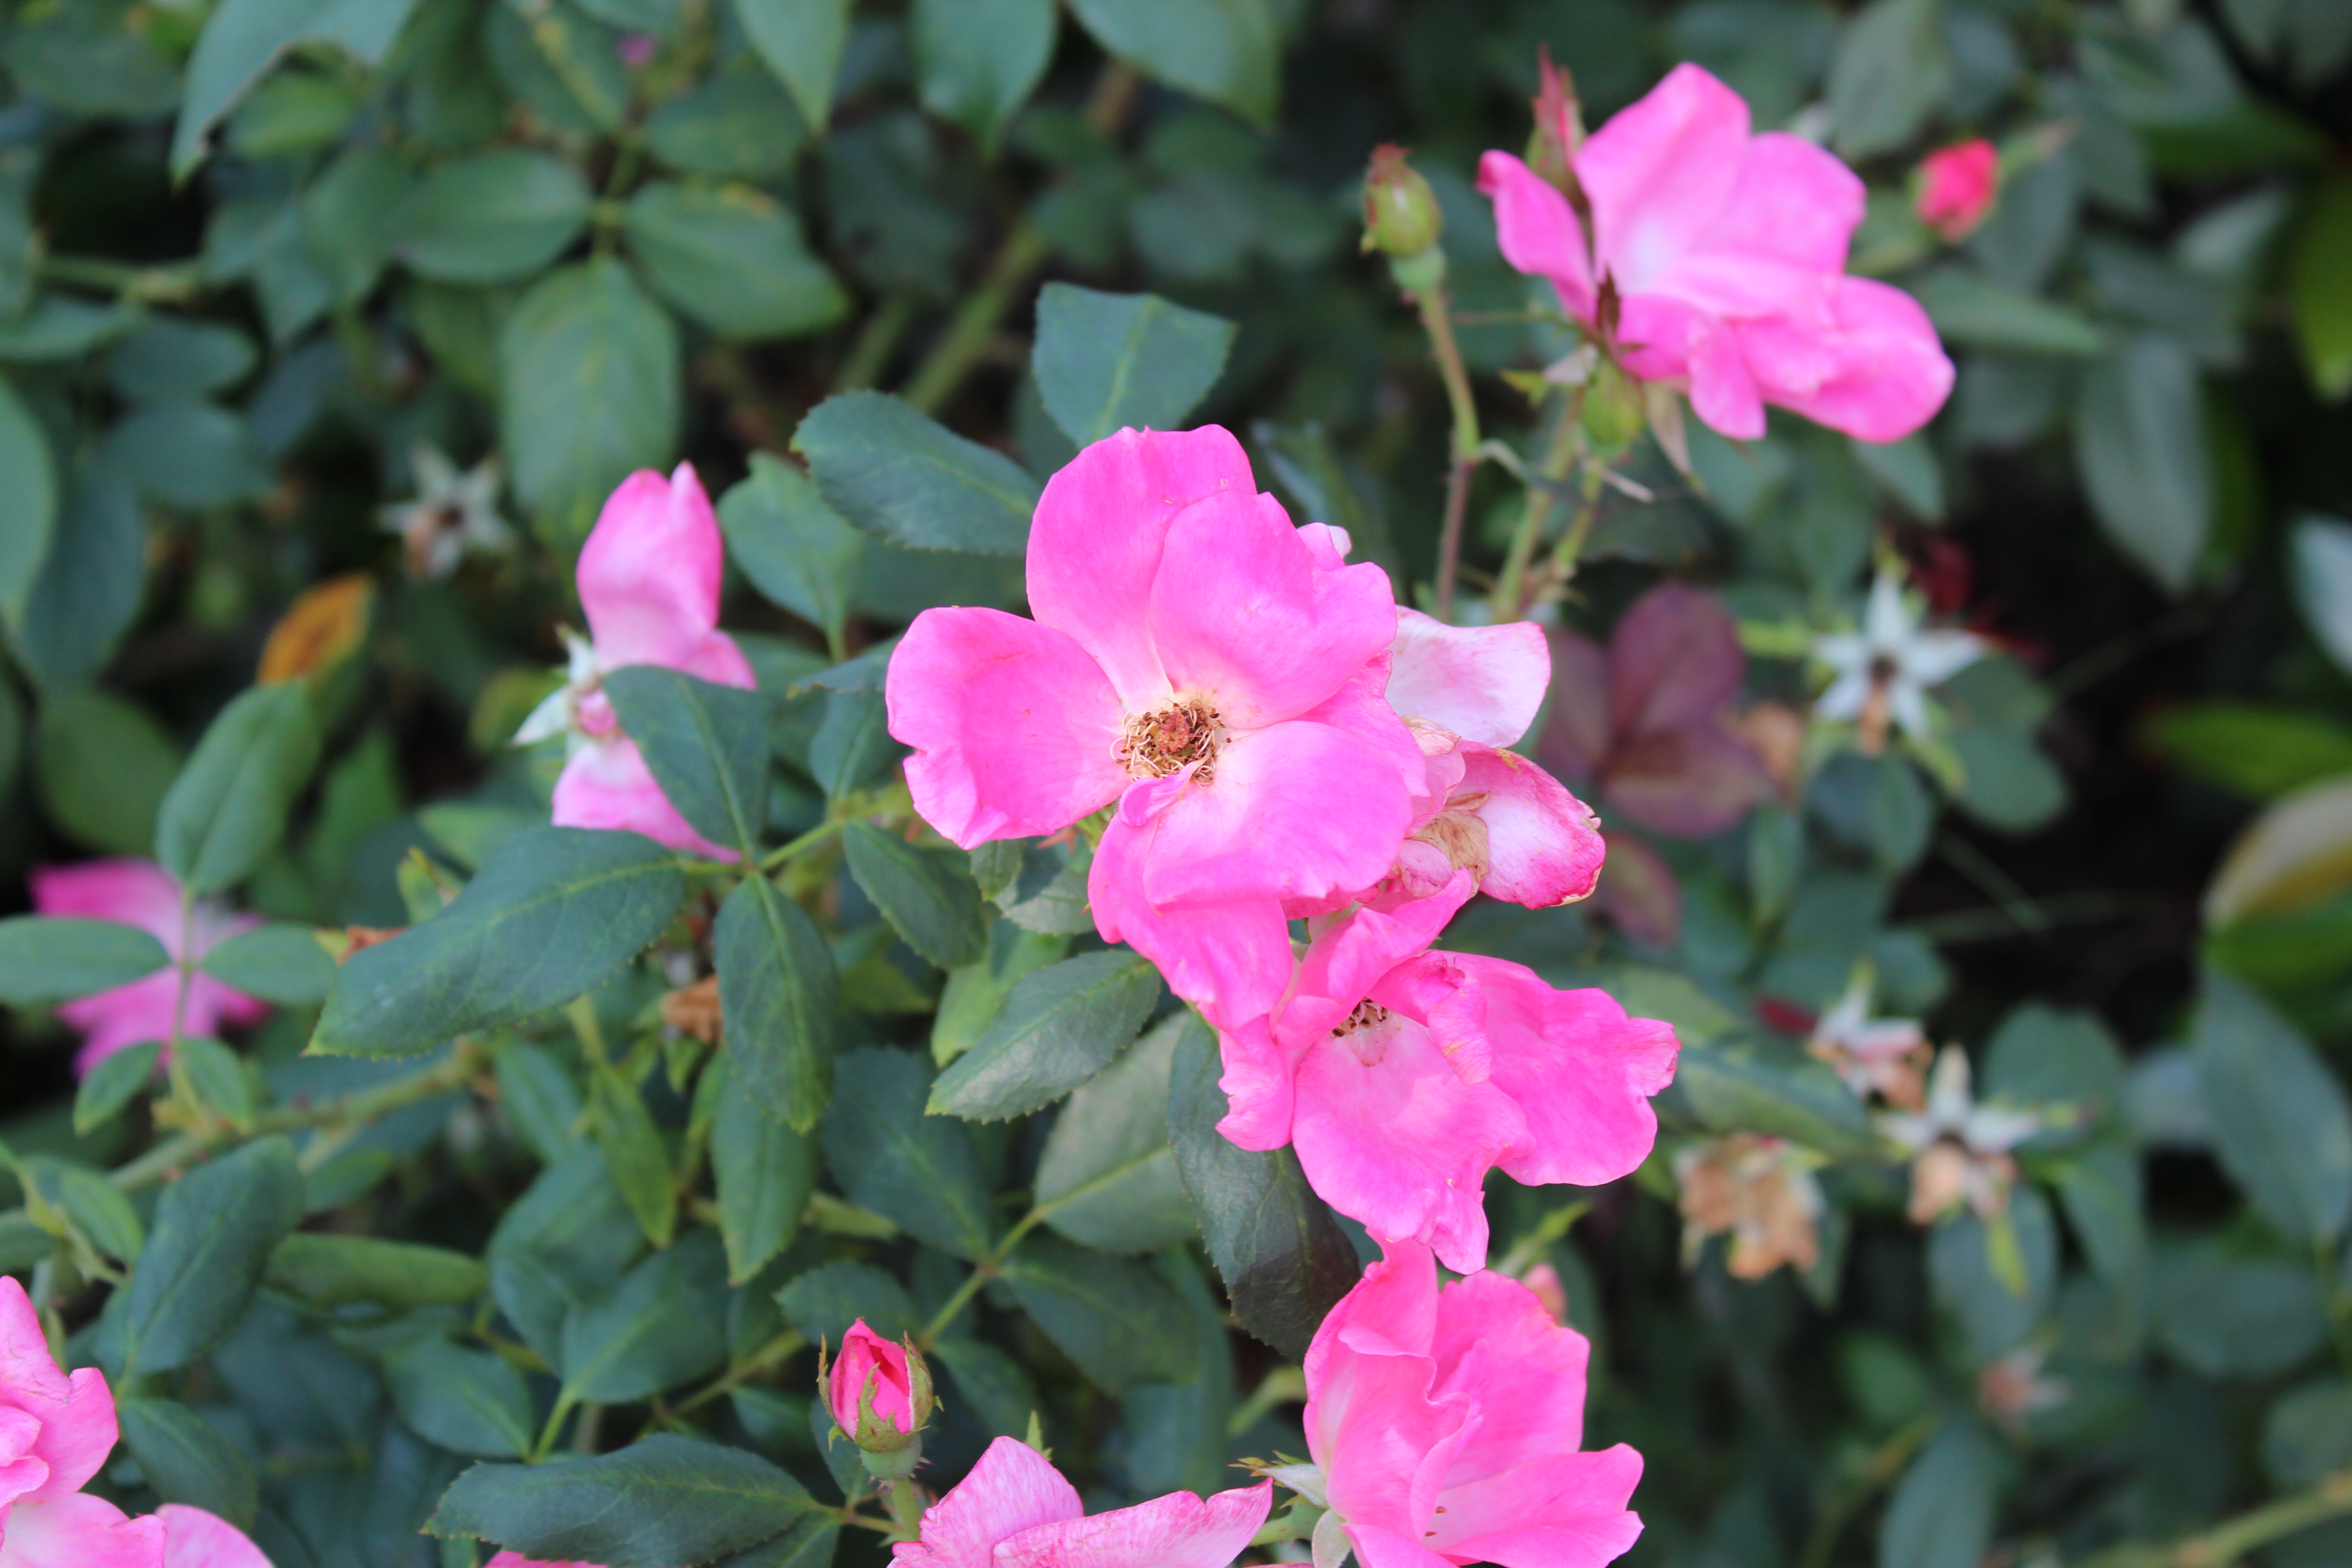
pink roses, flower, rose family, plant, flowering plant, pink, rose, floribunda, rosa palustris, prickly rose, rosa canina, flora, rosa gallica, rose order, rosa arkansana, rosa centifolia, rosa dumalis, rosa rubiginosa, camellia sasanqua, shrub, china rose, carolina rose, annual plant, garden roses, rosa wichuraiana, petal, four o clock family, rosa rugosa, multiflora rose, rosa moyesii